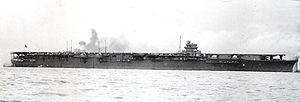
Cette liste dresse les plus grandes catastrophes maritimes pendant la Seconde Guerre mondiale au regard du nombre de victimes. Du fait de son contexte, une Seconde Guerre mondiale sanguinaire entachée de nombreux drames, ces catastrophes resteront longtemps quasi ignorées.